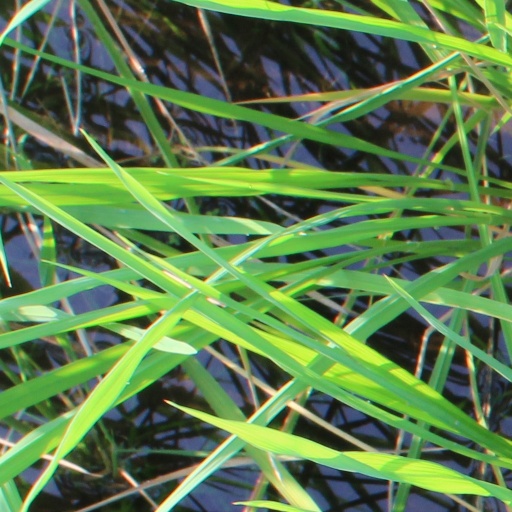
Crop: rice